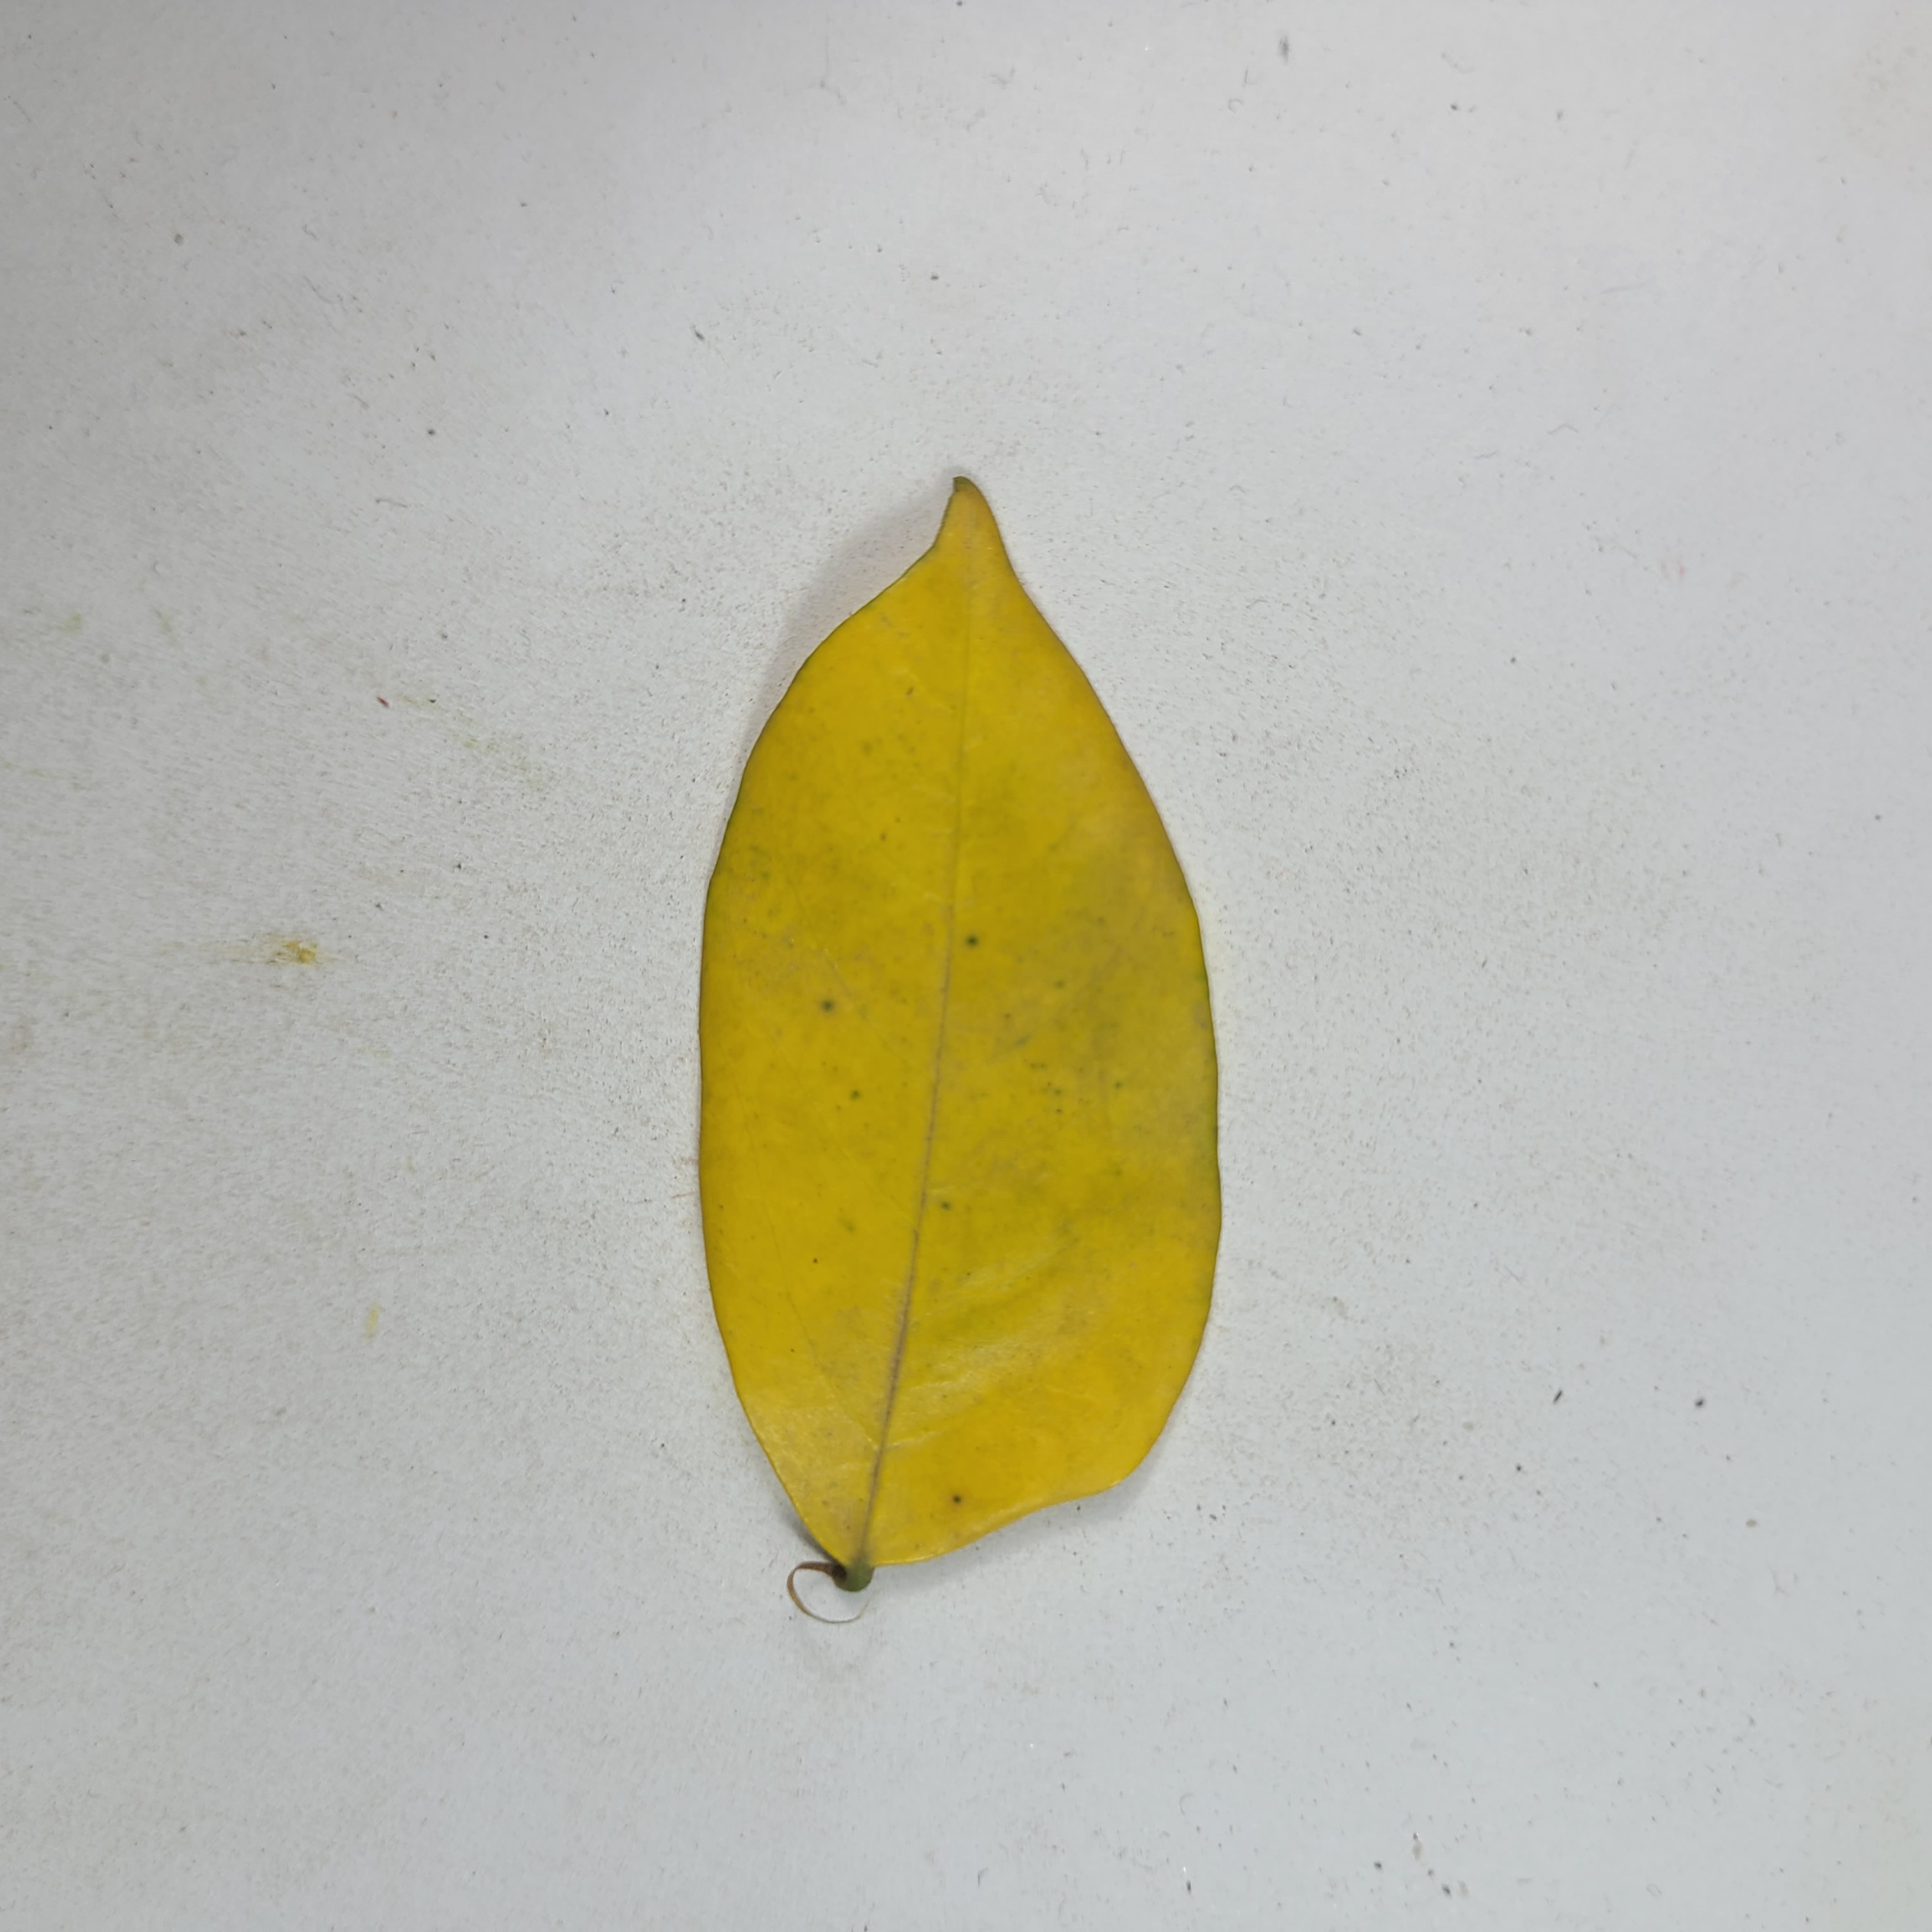
Label: Yellow Leaves